Feuerfest!

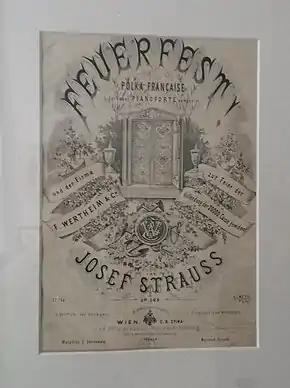
Piano score

Feuerfest! ('Fireproof!'), Op. 269, is a polka-française composed by Josef Strauss in 1869.